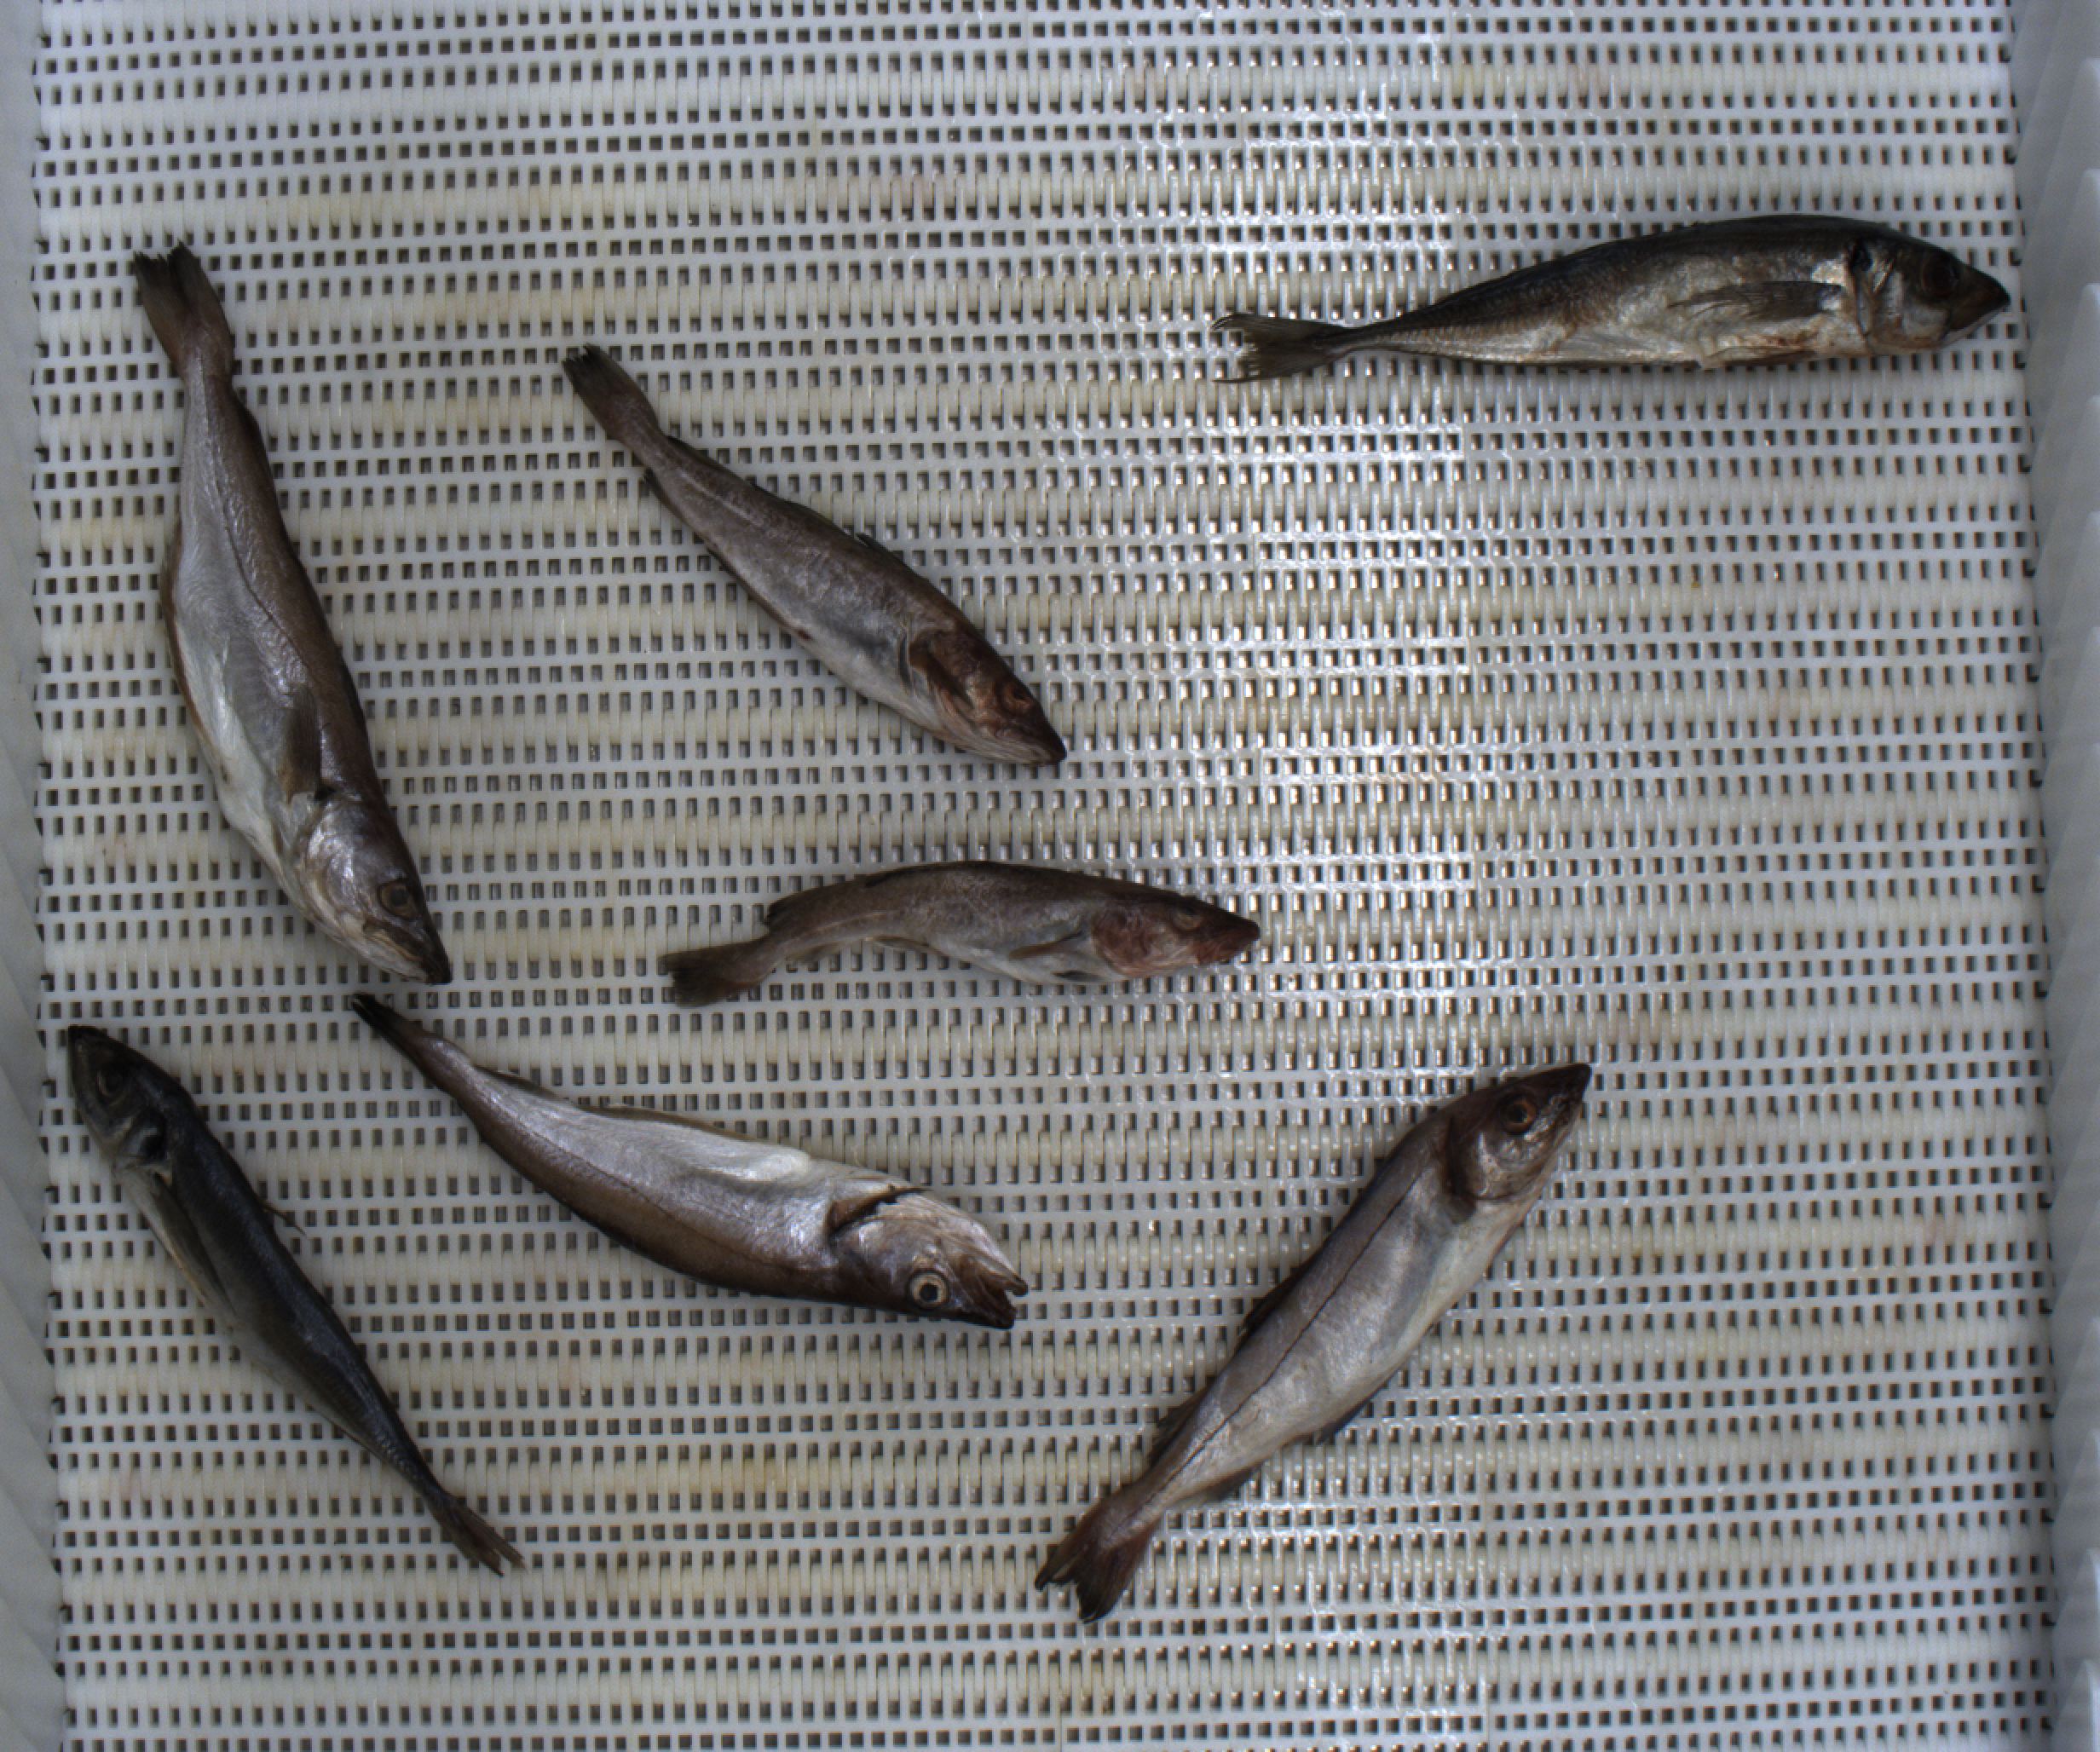
Total fish: 7
Cod: 2
Haddock: 1
Whiting: 2
Hake: 0
Horse mackerel: 2
Saithe: 0
Other: 0